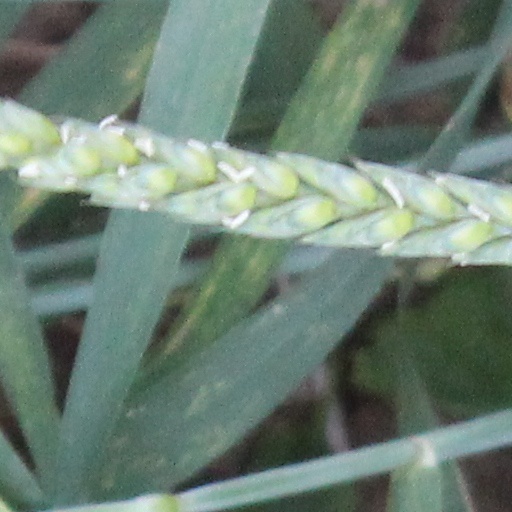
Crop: wheat